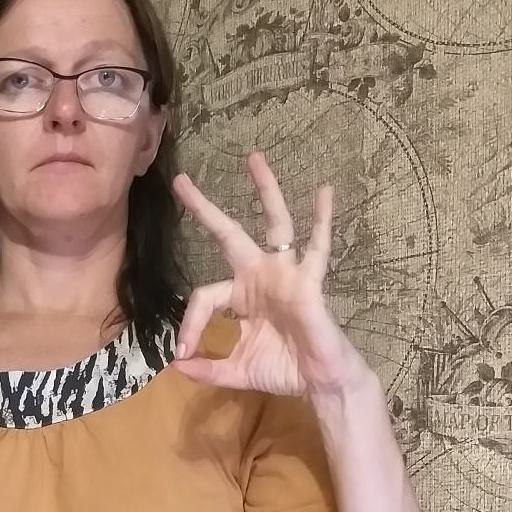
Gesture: ok